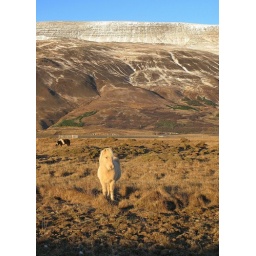
Icelandic horse , mountain Esja in background